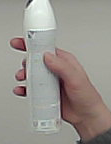
Product: rexona_spray